Gąbin

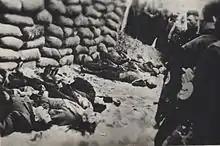
Public execution of June 15, 1941

During the invasion of Poland, which started World War II, in September 1939, Gąbin was raided by Germany. Eugenia Sikorska-Dąbrowska, sister of Polish wartime leader Władysław Sikorski, was fatally shot by the Germans, while she was saving children. German troops entered the town on September 17, 1939, and the German occupation began.